Wolfgang Pauli

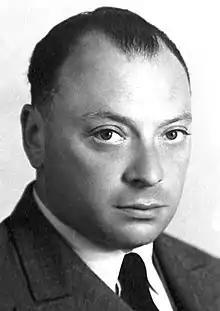
Pauli in 1945

Wolfgang Ernst Pauli (25 April 1900 – 15 December 1958) was an Austrian theoretical physicist and a pioneer of quantum mechanics. In 1945, after having been nominated by Albert Einstein, Pauli received the Nobel Prize in Physics "for the discovery of the Exclusion Principle, also called the Pauli Principle". The discovery involved spin theory, which is the basis of a theory of the structure of matter. To preserve the conservation of energy in beta decay, he posited the existence of a small neutral particle, dubbed the neutrino by Enrico Fermi. The neutrino was detected in 1956.